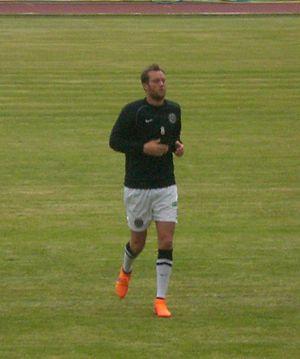
Jeffrey Rentmeister avant le match amical RC Lens - RWS Bruxelles, le 24 juillet 2015, au Stade Démény de Douai.
Jeffrey Rentmeister, né le 11 juillet 1984 à Oupeye, est un joueur de football belge qui évolue au poste de défenseur. Durant sa carrière, il a évolué principalement en Belgique, passant toutefois une saison en Angleterre et un an et demi au Luxembourg, où il réalise un doublé championnat-Coupe et participe au tour préliminaire de la Ligue des champions 2011-2012. Il évolue depuis septembre 2017 au Royal Sprimont Comblain Sport, en Division 2 Amateur.